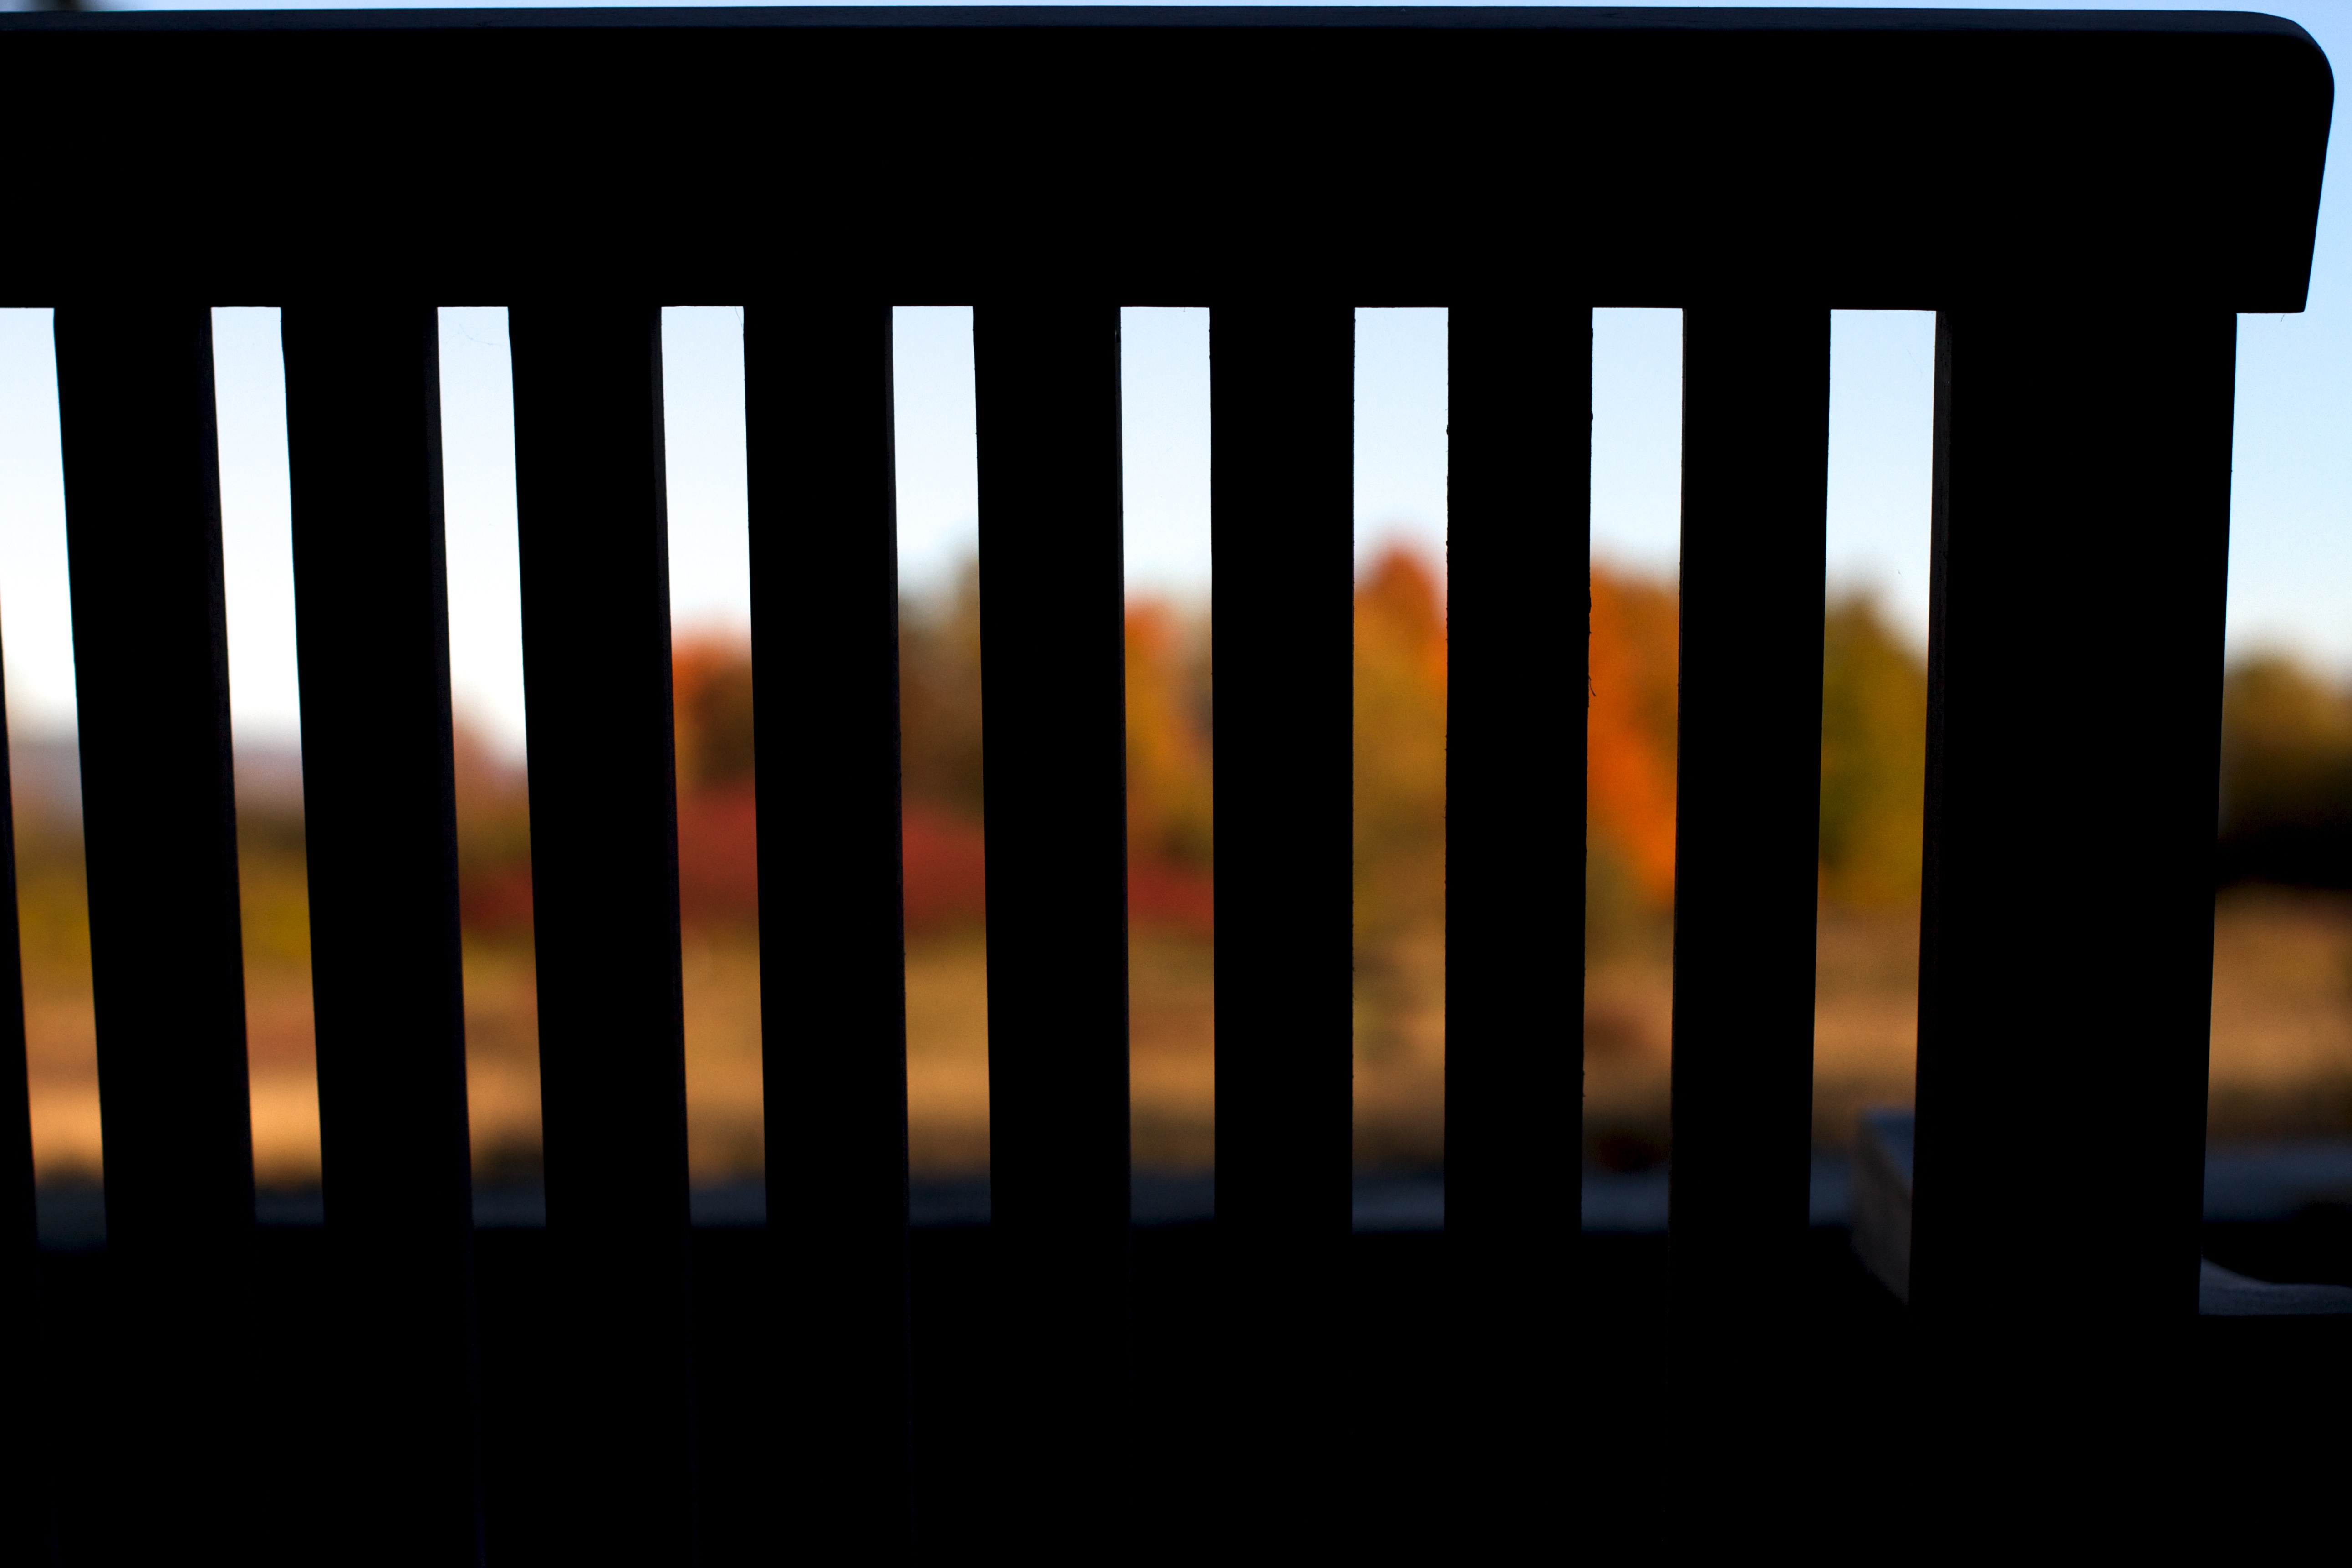
light, line, color, darkness, black, font, text, shape, computer wallpaper